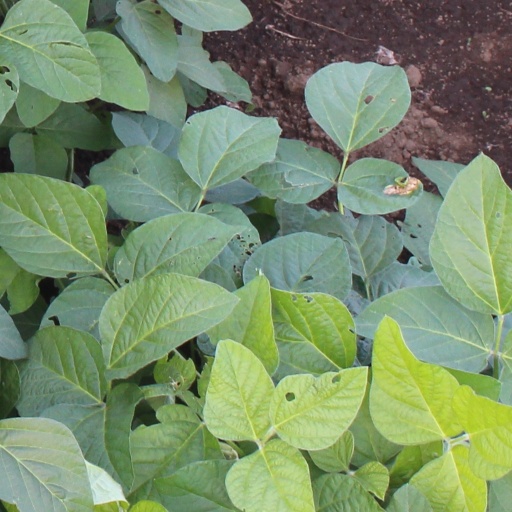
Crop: soybean